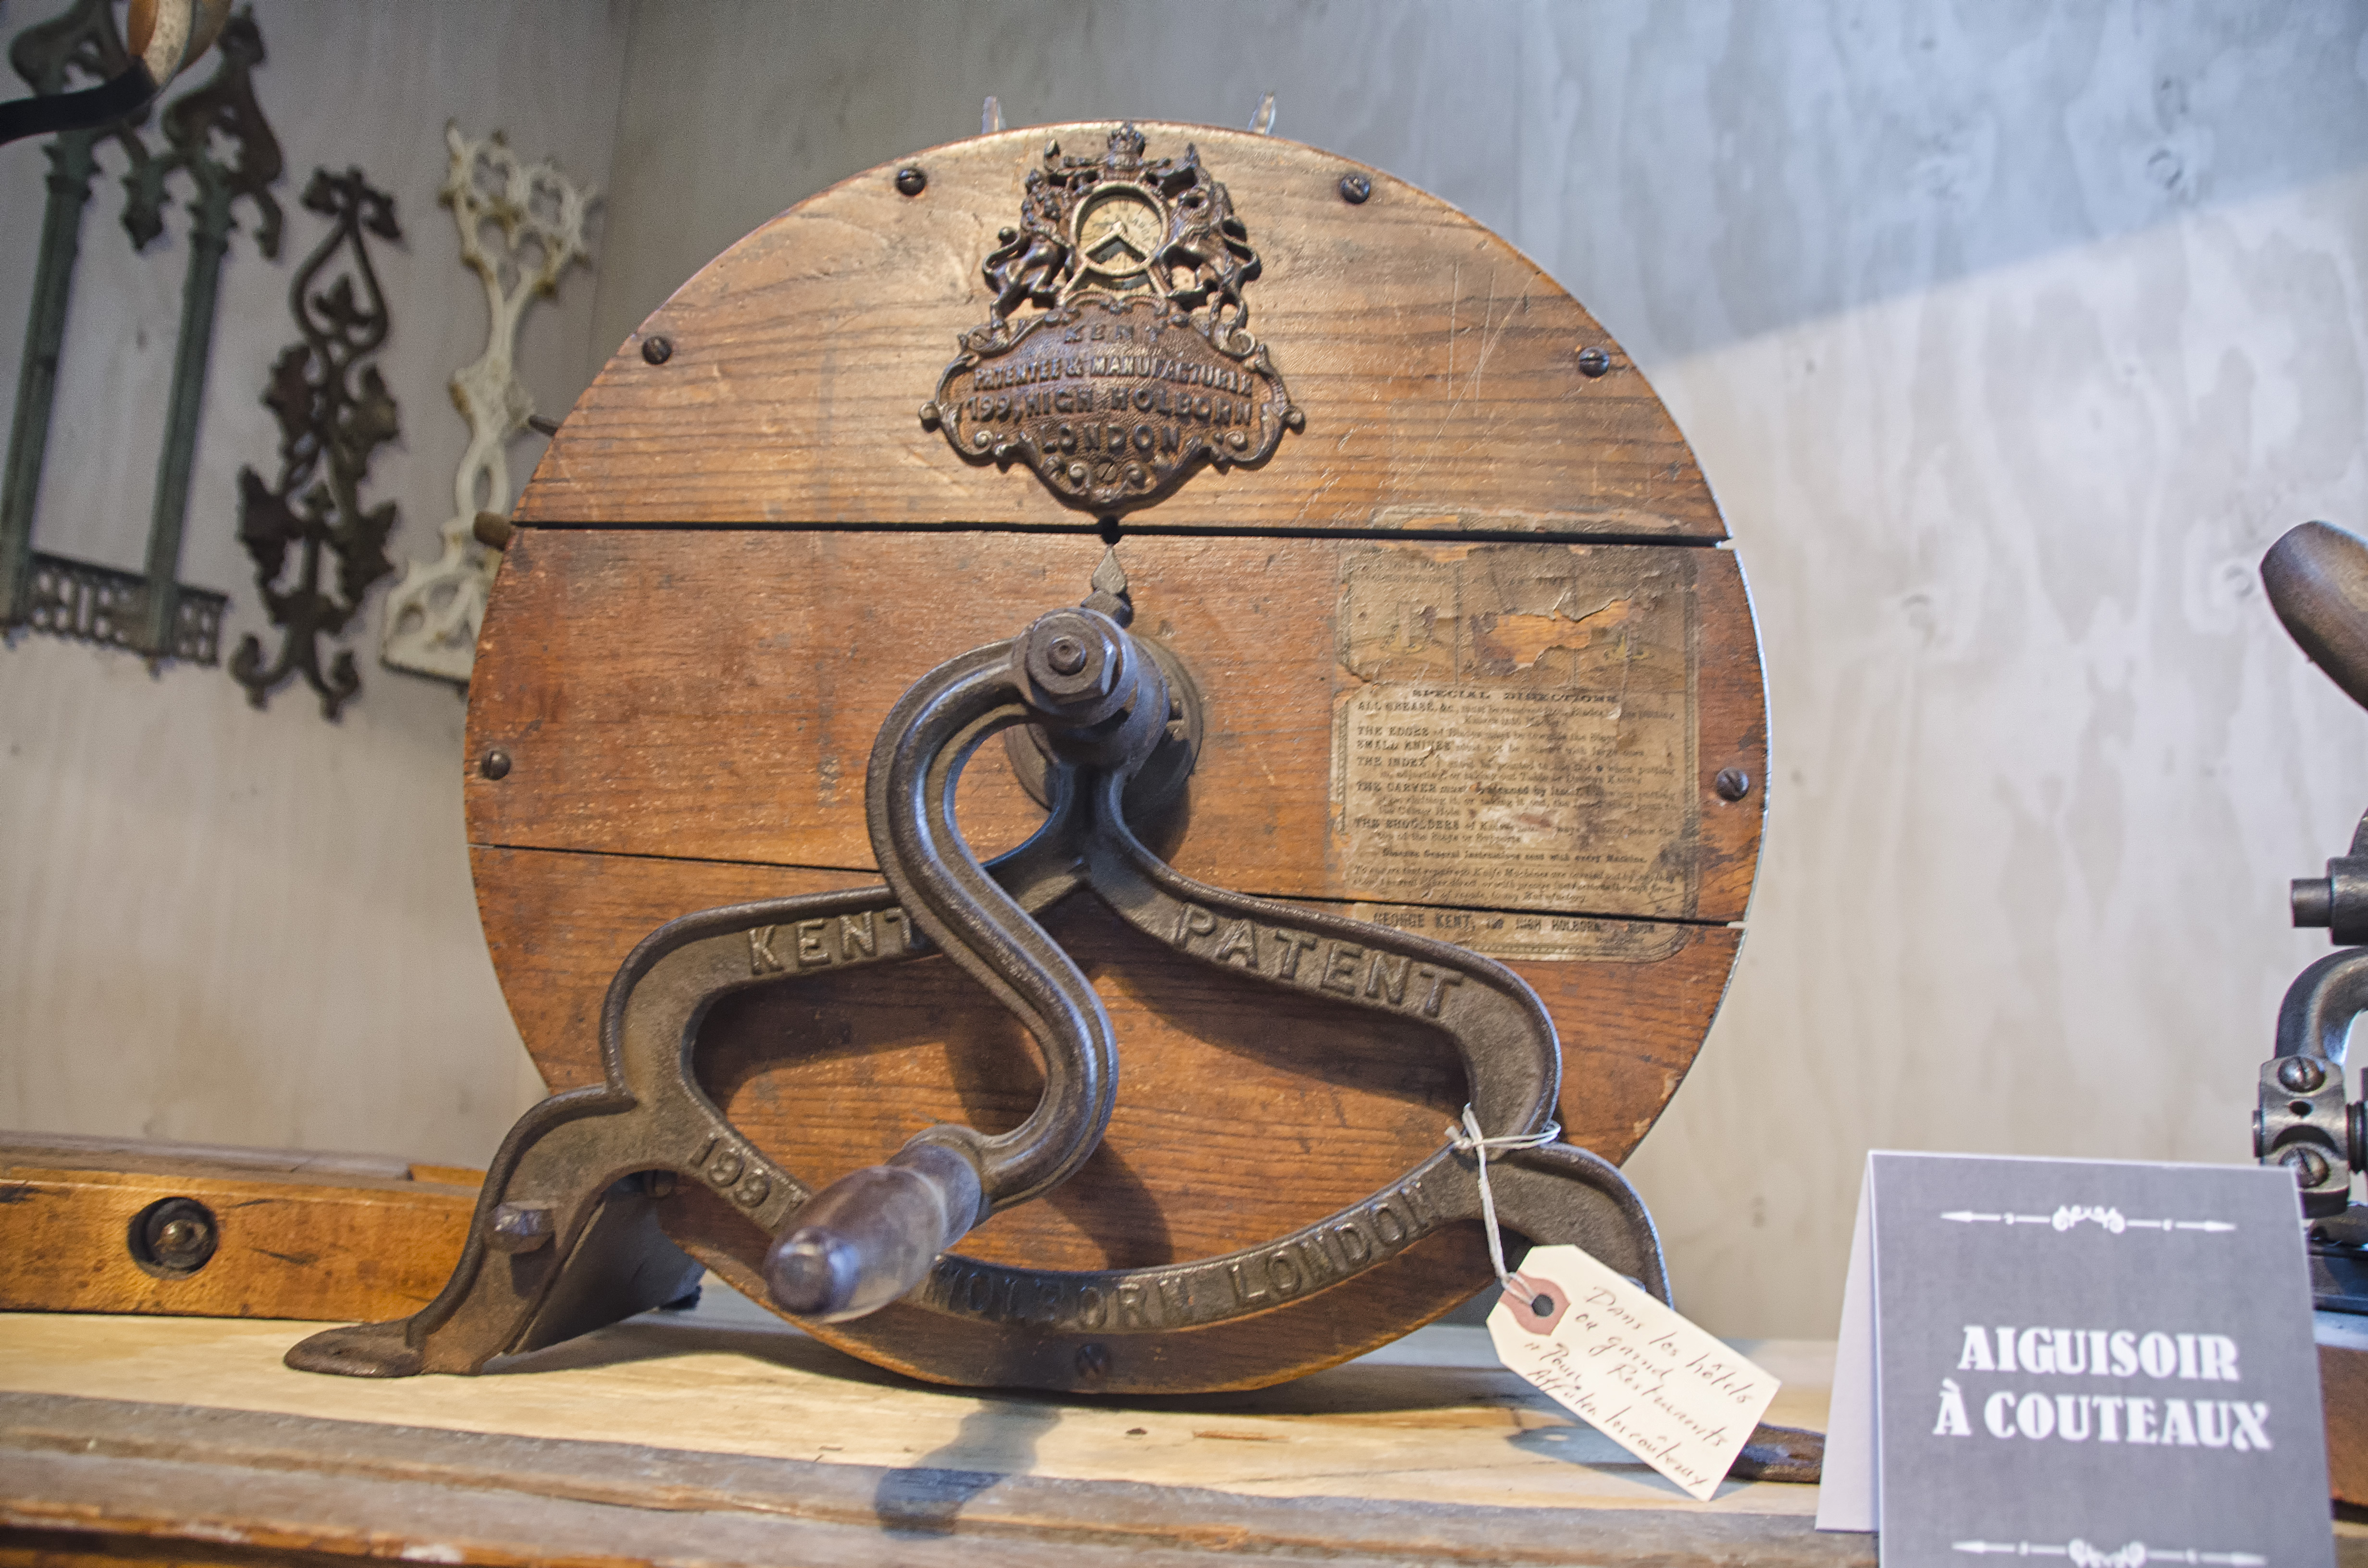
wood, sculpture, art, canada, tourist attraction, carving, quebec, sherbrooke, divers, various, man made object, ancient history, plucked string instruments